Baku

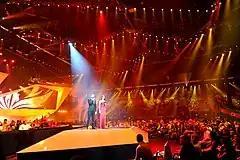
Baku Crystal Hall during the Eurovision Song Contest 2012

Baku's largest industry is petroleum, and its petroleum exports make it a large contributor to Azerbaijan's balance of payments. The existence of petroleum has been known since the 8th century. In the 10th century, the Arabian traveler, Marudee, reported that both white and black oil were being extracted naturally from Baku. By the 15th century, oil for lamps was obtained from hand-dug surface wells. Commercial exploitation began in 1872, and by the beginning of the 20th century the Baku oil fields were the largest in the world. Towards the end of the 20th century, much of the onshore petroleum had been exhausted, and drilling had extended into the sea offshore. By the end of the 19th century skilled workers and specialists flocked to Baku. By 1900 the city had more than 3,000 oil wells, of which 2,000 were producing oil at industrial levels. Baku ranked as one of the largest centres for the production of oil industry equipment before World War II. The World War II Battle of Stalingrad was fought to determine who would have control of Baku oil fields. Fifty years before the battle, Baku produced half of the world's oil supply.